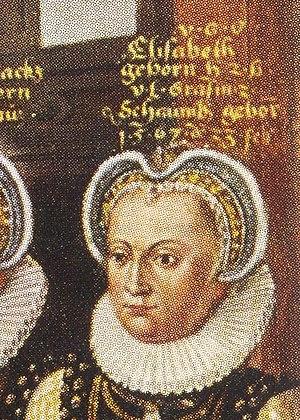
Élisabeth de Brunswick-Wolfenbüttel était une noble allemande. Elle était princesse de Brunswick-Wolfenbüttel, par la naissance et par son premier mariage comtesse de Holstein-Schauenbourg, puis par son second mariage duchesse de Brunswick-Harbourg.